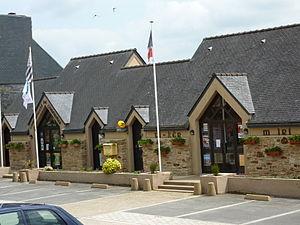
Loqueffret: la mairie et le siège de la communauté de communes du Yeun Elez
Loqueffret, en breton Lokeored, est une commune du centre du Finistère, en région Bretagne, dans l'ouest de la France. Situé au sud des monts d'Arrée, dans la partie orientale du Parc naturel régional d'Armorique, c'est un petit village rural, ancienne patrie des Pilhaouers.